Odisha Bigyan Academy

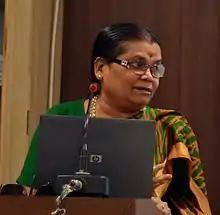
Current honorary president Sanghamitra Mohanty

The academy has been giving awards and felicitations to eminent and senior scientists of Odisha State every year since 1987.